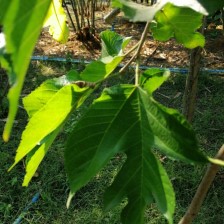
Variety: RedKing